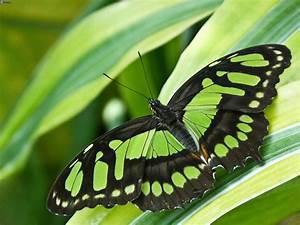
butterfly